Zamora, Spain

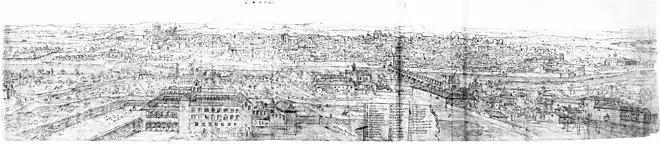
View of the city of Zamora , drawn by Anton van den Wyngaerde.

The city leaned towards support to the Revolt of the Comuneros in the northern hemisphere Fall of 1520. By September 1520, the "corregidor" appointed by the Crown was ousted and replaced by an "alcalde" designated by the community. However, the hopes of the rebels across the Crown of Castile were handed a crushing blow at the Battle of Villalar on 23 April 1521.